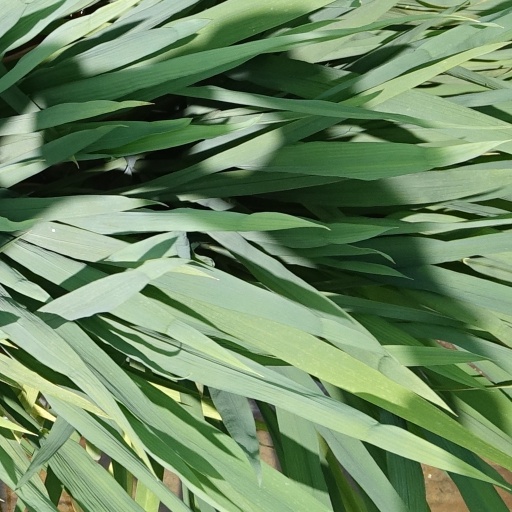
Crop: rice